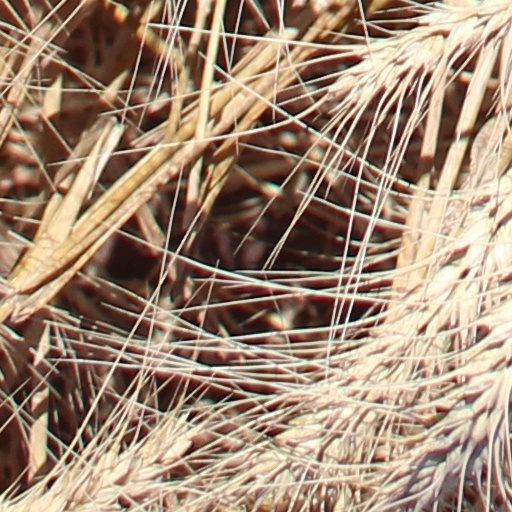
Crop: wheat